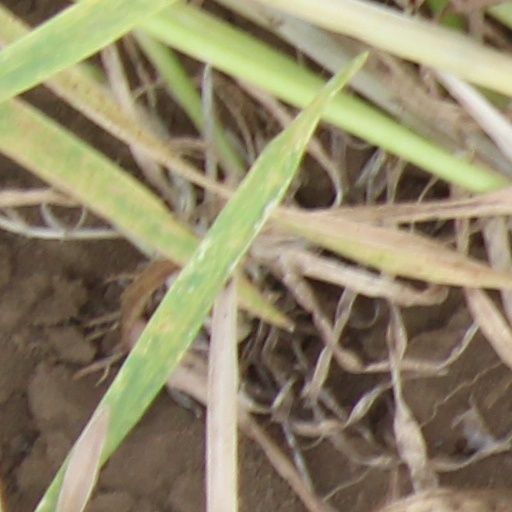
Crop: wheat